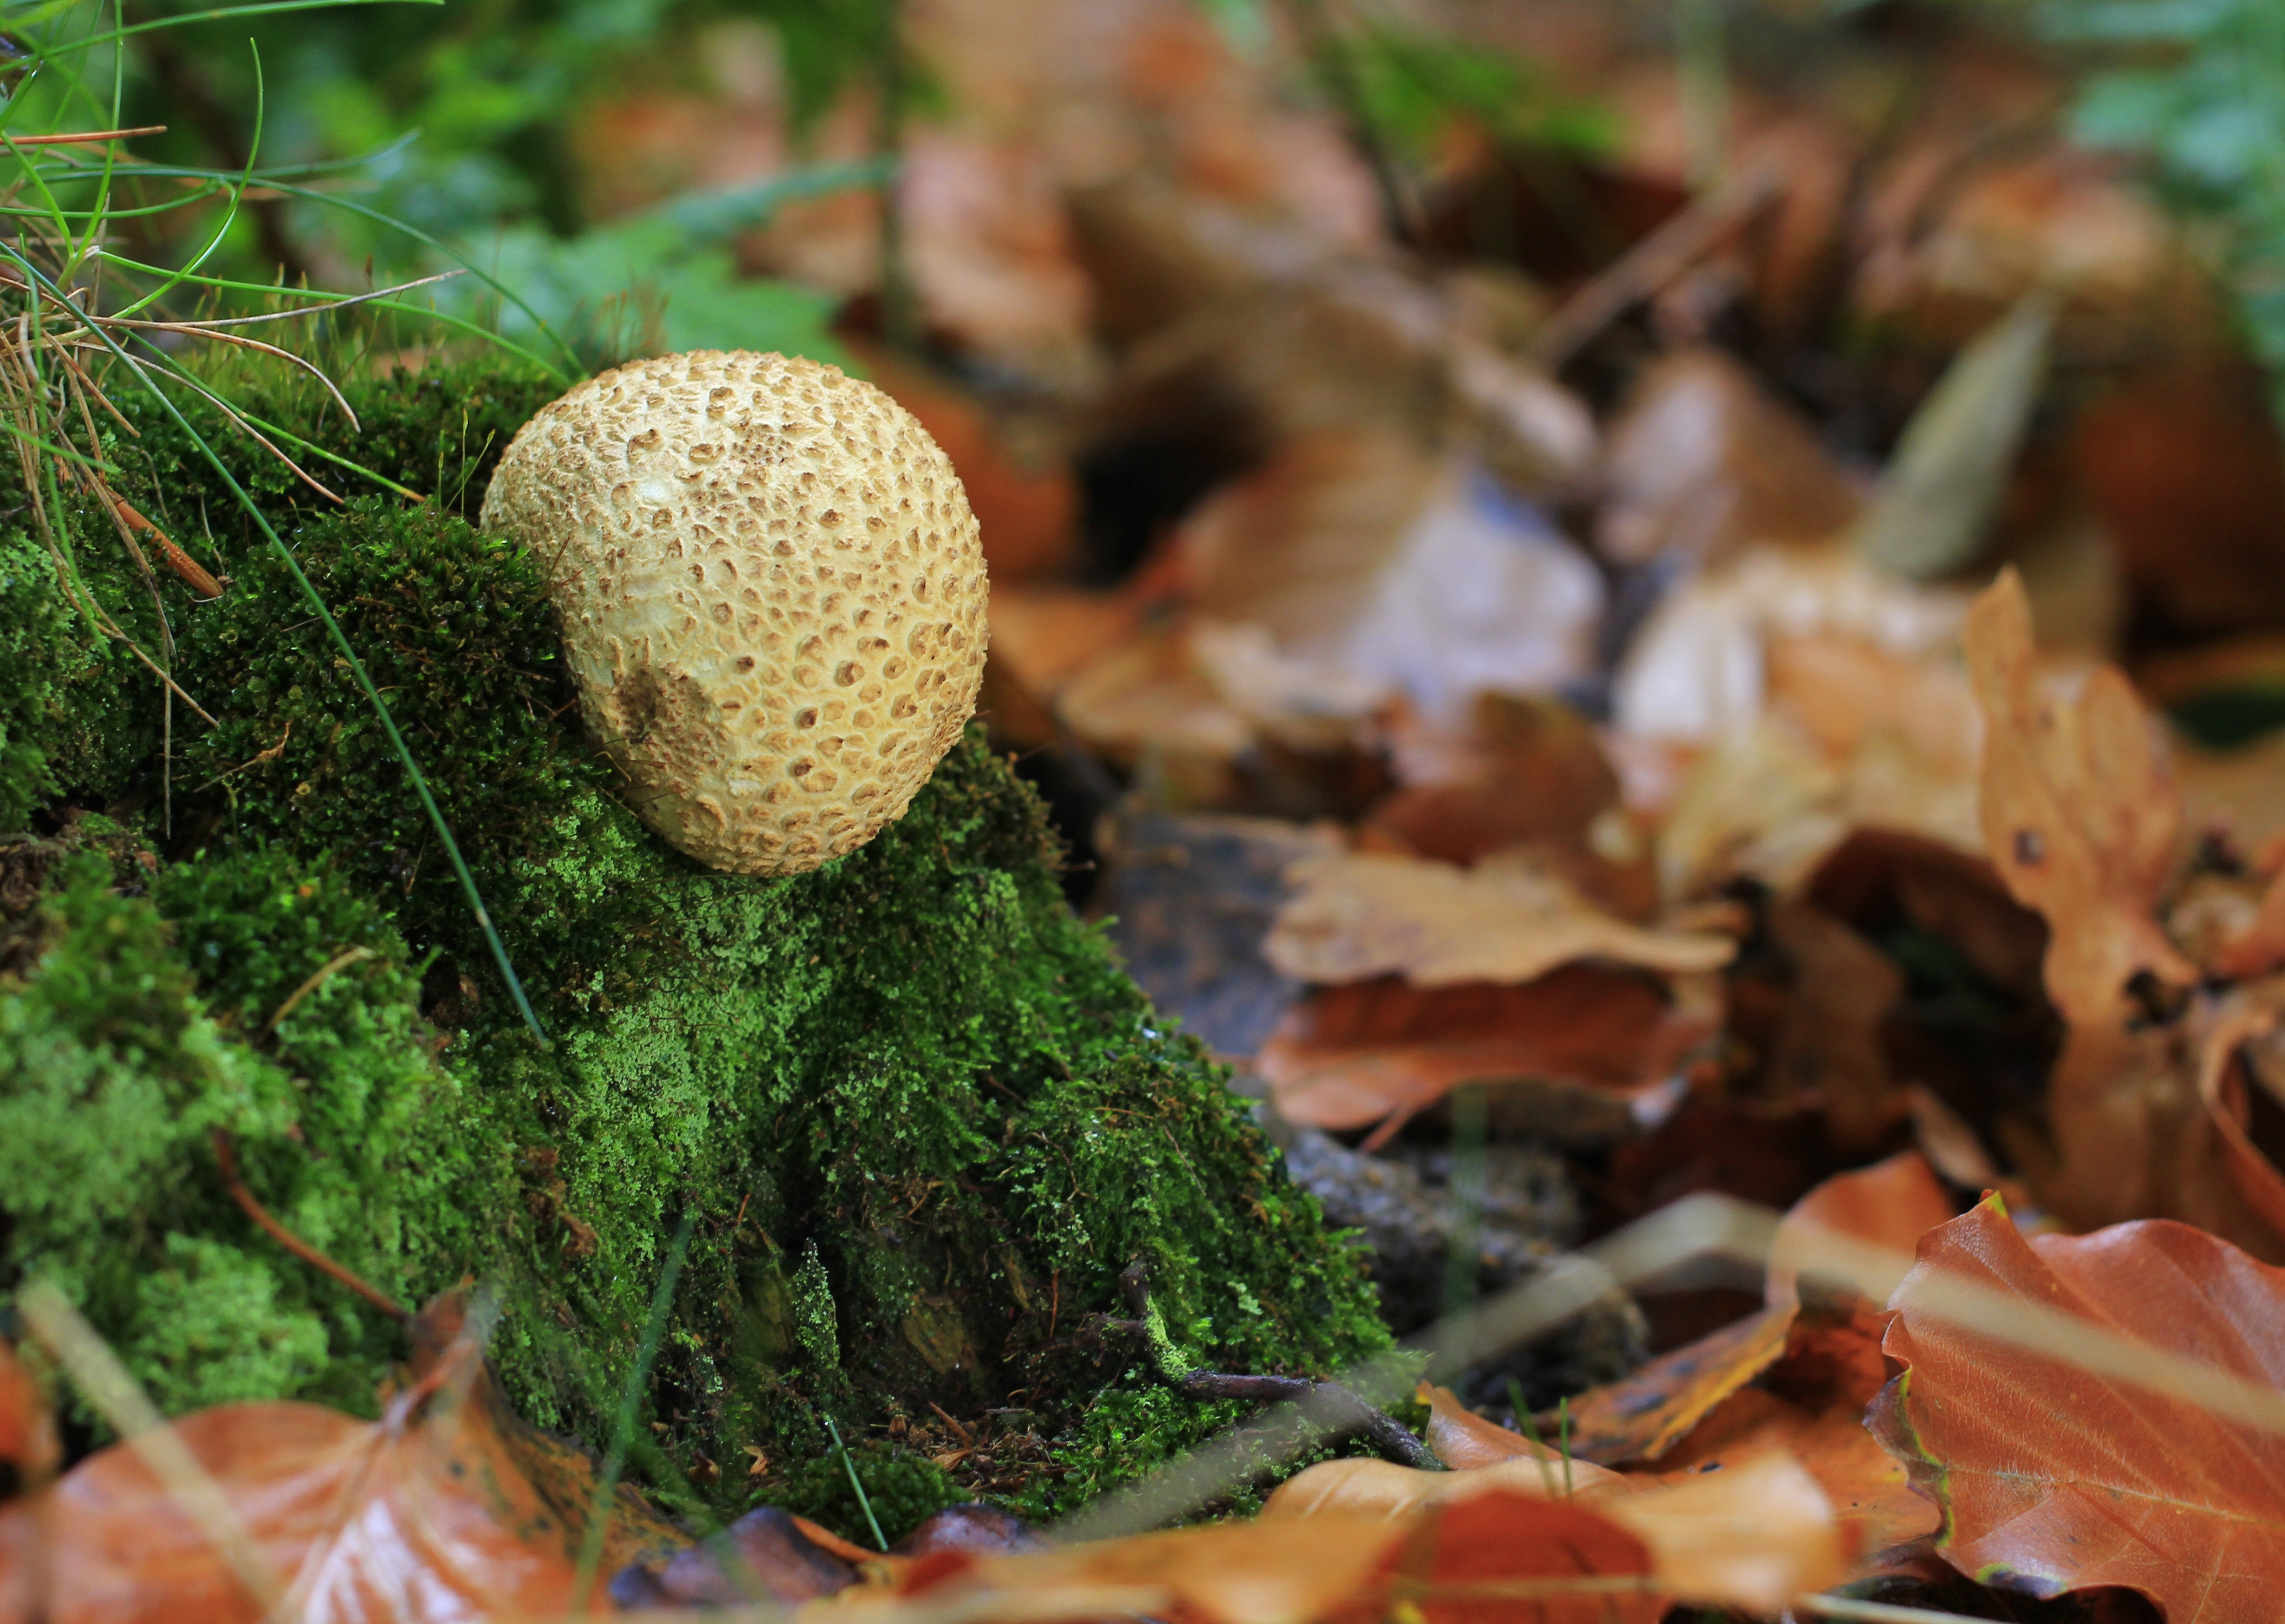
nature, forest, plant, leaf, moss, autumn, mushroom, close, flora, season, forest floor, leaves, fungus, moist, macro photography, fouling, bovist, edible mushroom